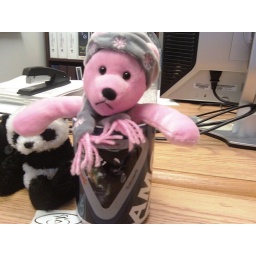
bear in mug